Lady Huang

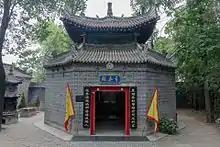
The Yueying Hall dedicated to Huang Yueying in the Temple of Marquis Wu, Wuzhang Plains

A story tells that Huang Yueying challenged her suitors to visit her personally by claiming that she was ugly. In the event that a suitor would visit her, she would hide herself under veils as a quiet dare to test their resolve. When Zhuge Liang came to her, her figure was silhouetted by moonlight and her head was covered with two red veils. Unlike other men, Zhuge Liang entered her room alone and did not hesitate in removing her disguises. As he removed the first veil from her face, he calmly stated that her ugliness was a misunderstanding by her father. Zhuge Liang was then rewarded by Huang Yueying's joyful visage and gratification.